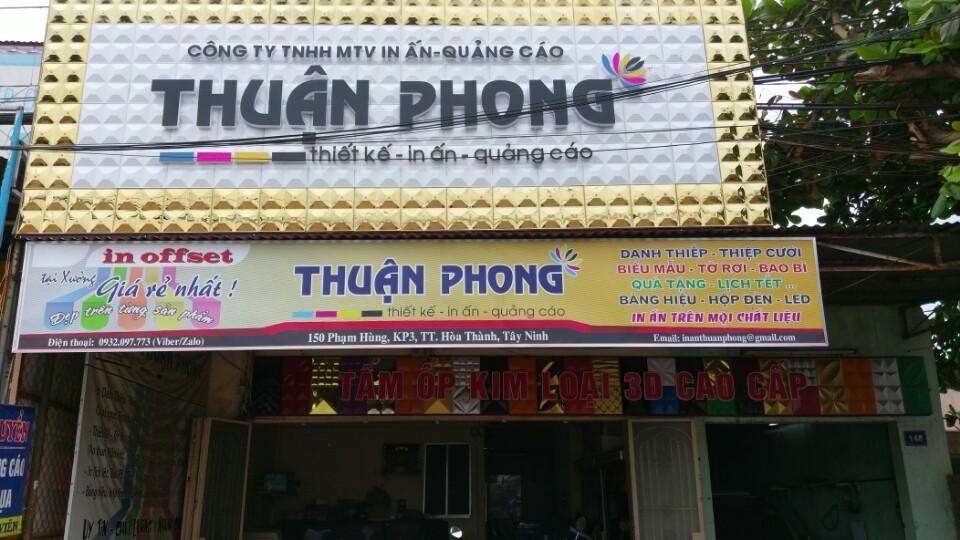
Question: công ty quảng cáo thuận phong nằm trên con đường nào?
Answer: đường phạm hùng